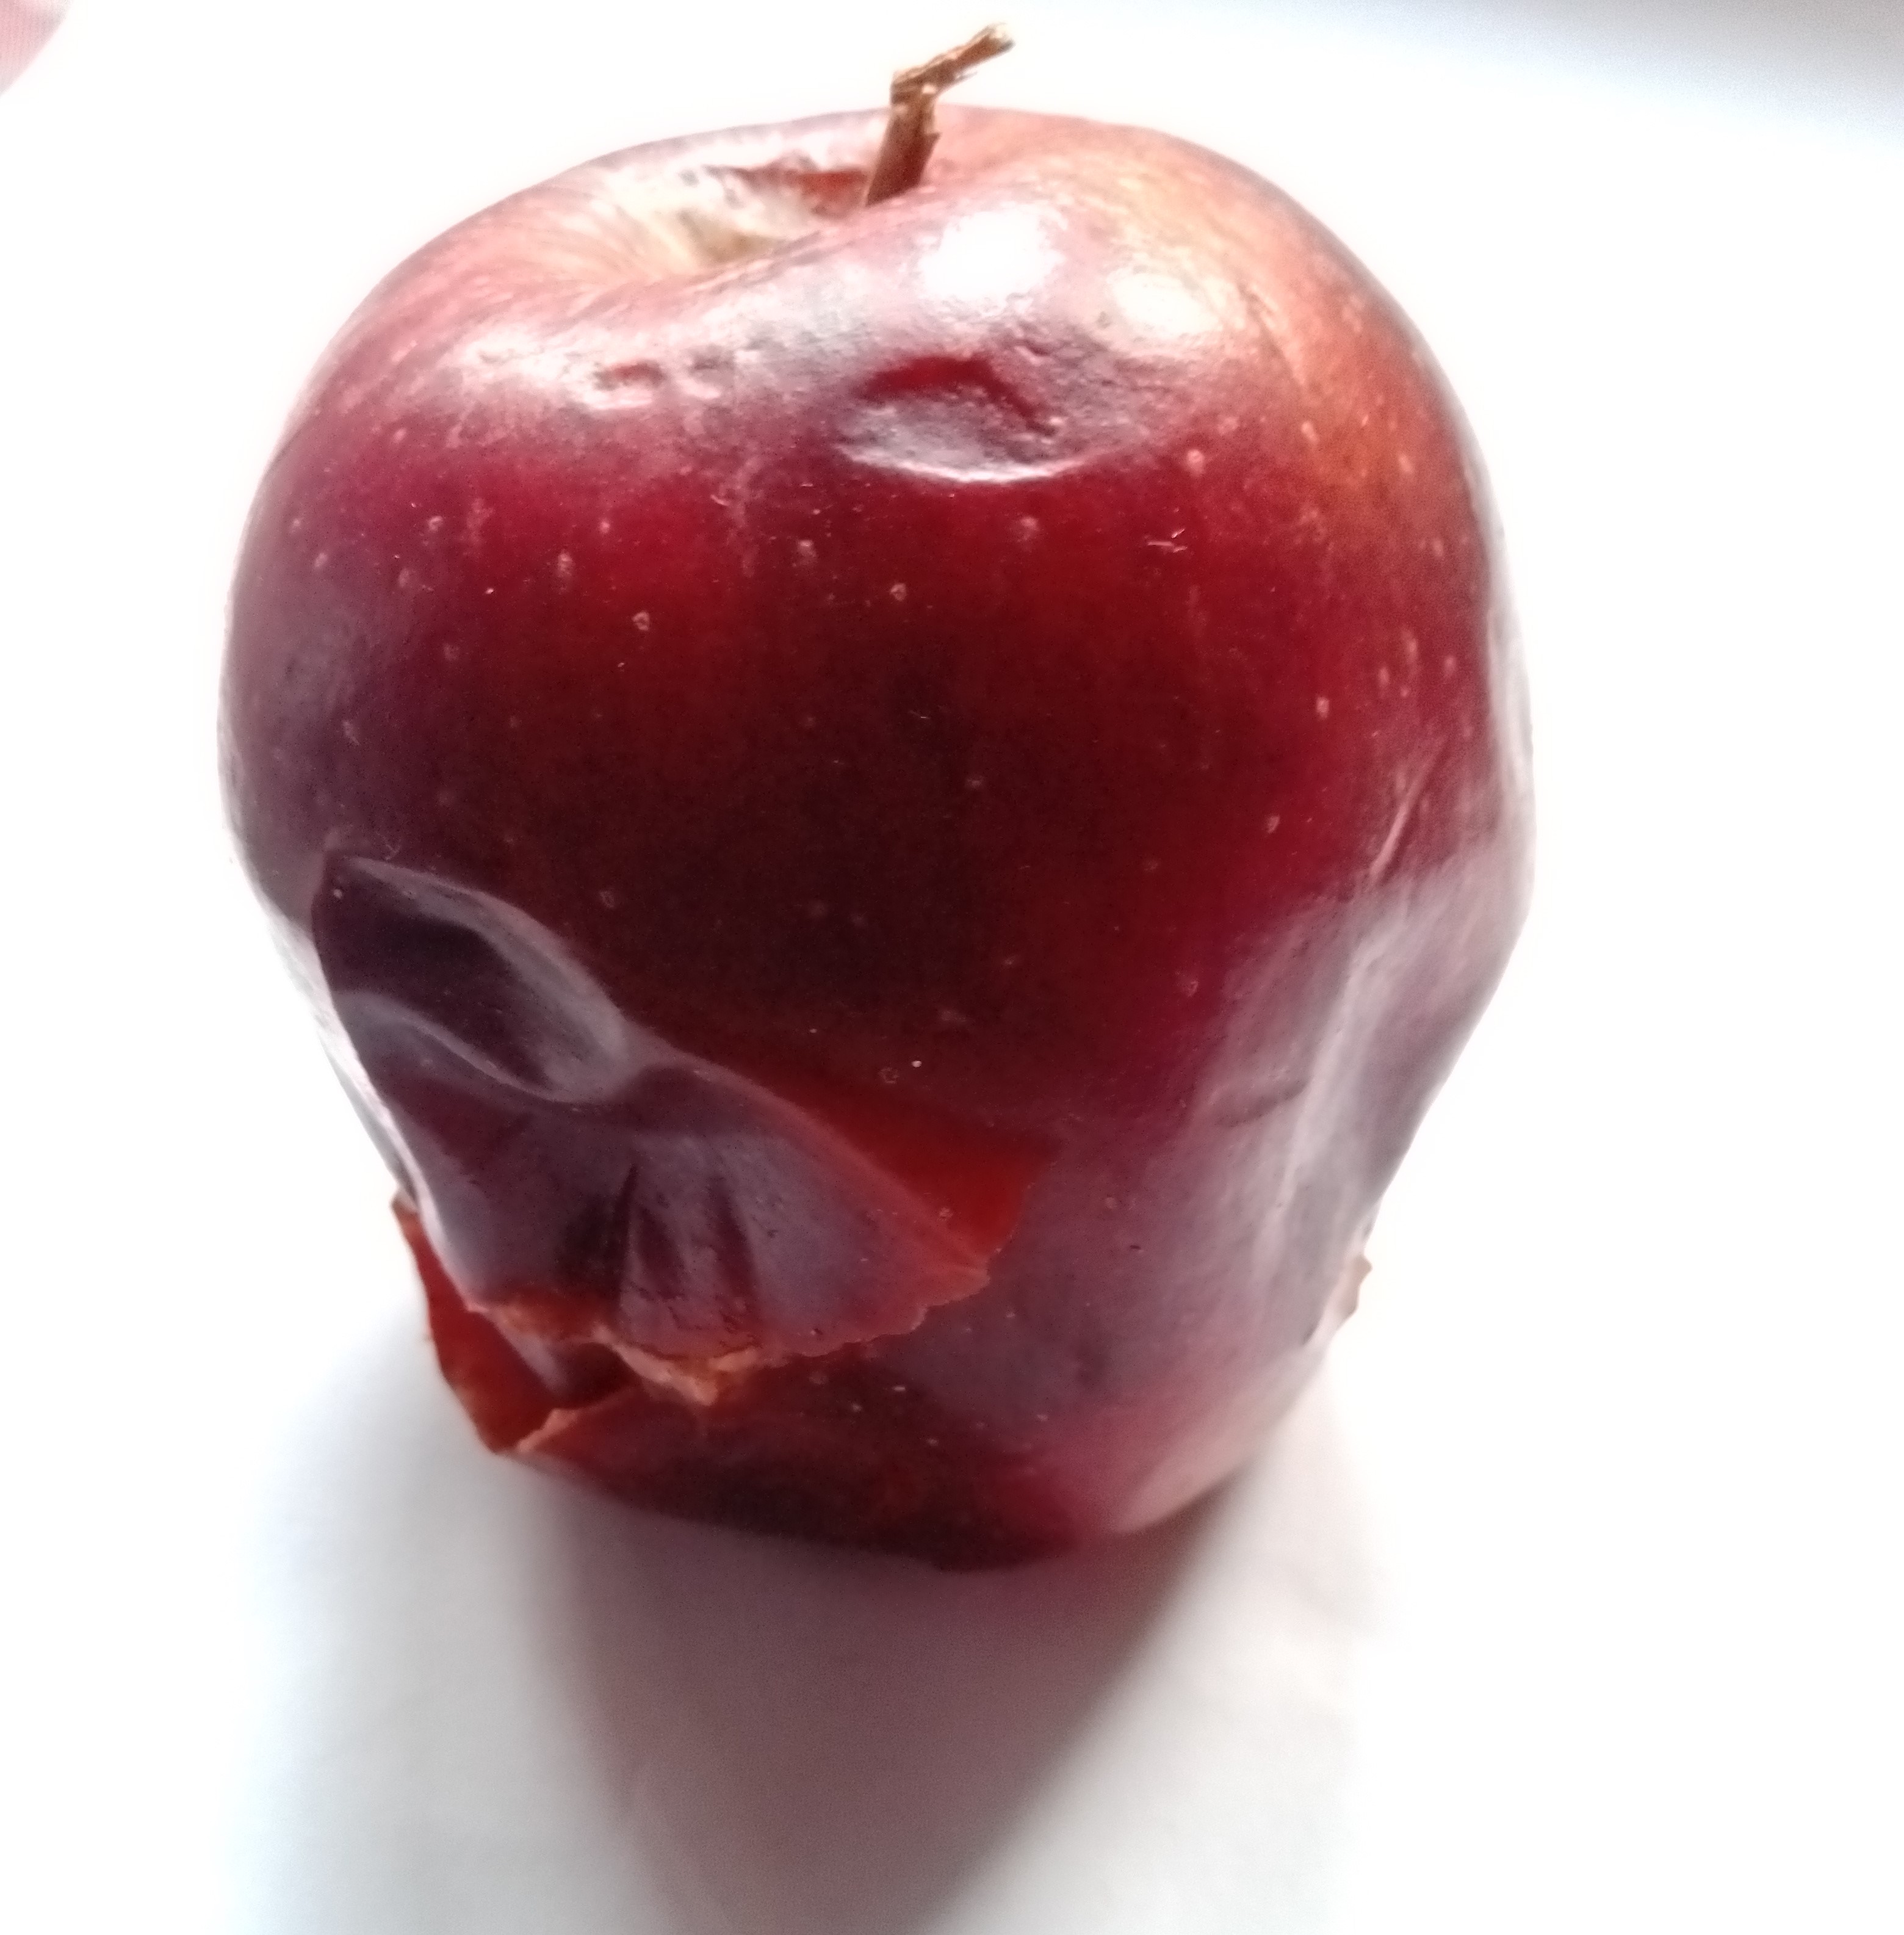
Fruit: apple
Condition: rotten